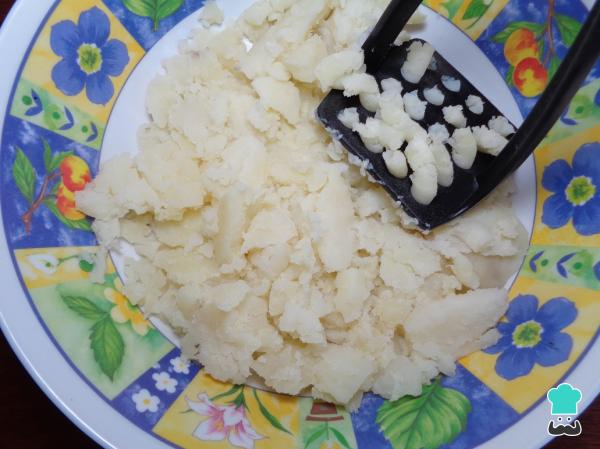
Pasado este tiempo y con las papas listas, les drenamos el agua con la que se cocieron y las colocamos en un tazón profundo, entonces con ayuda de un aplanador comenzamos a hacer puré de papas, como lo observamos en la imagen.